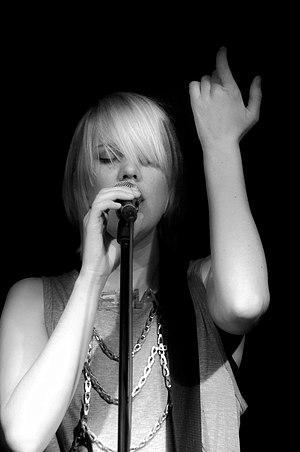
Erika Michelle Anderson, née le 2 avril 1982, est une chanteuse et compositrice américaine, originaire du Dakota du Sud. Elle est mieux connue sous son nom de scène EMA. La musicienne est à l'origine, la voix principale du groupe de drone-folk Gowns.